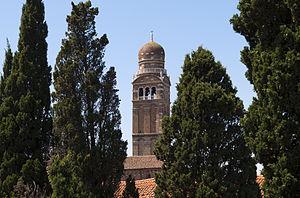
Église de la Madonna dell'Orto à Venise, le clocher Italiano: Chiesa della Madonna dell'Orto Venezia, il campanile Madonna dell'Orto
L'église de la Madonna dell'Orto est un édifice religieux situé à Venise, dans le sestiere de Cannaregio, le long du Rio de la Madona de l'Orto et face au rio Brazzo.